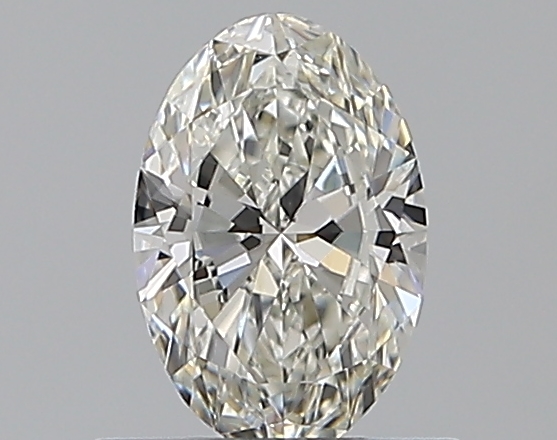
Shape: oval
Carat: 0.57
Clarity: VS1
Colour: H
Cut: EX
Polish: EX
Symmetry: VG
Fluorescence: N
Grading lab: GIA
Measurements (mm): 6.97 x 4.6 x 2.74